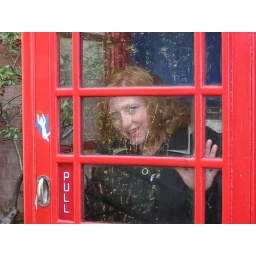
Leah in a red British-style phone booth in Victoria BC.